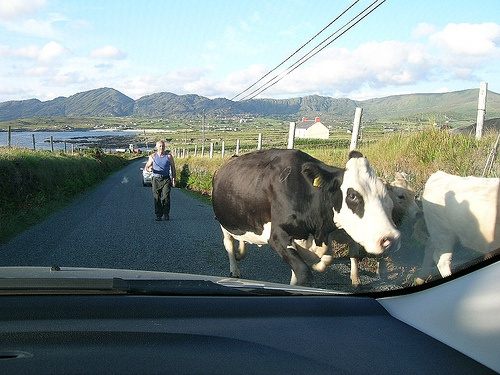
some cows walking on a road with a person behind them
Cows are closely following behind a white vehicle.
The man is walking behind cows who are on the street near cars.
A man walking behind cows on a road.
A man walks behind some cows herding them along side of a car.